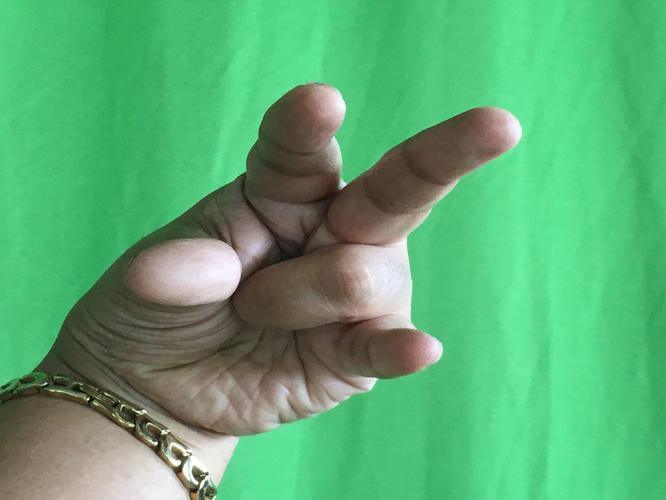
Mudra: Kangulam
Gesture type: single_hand